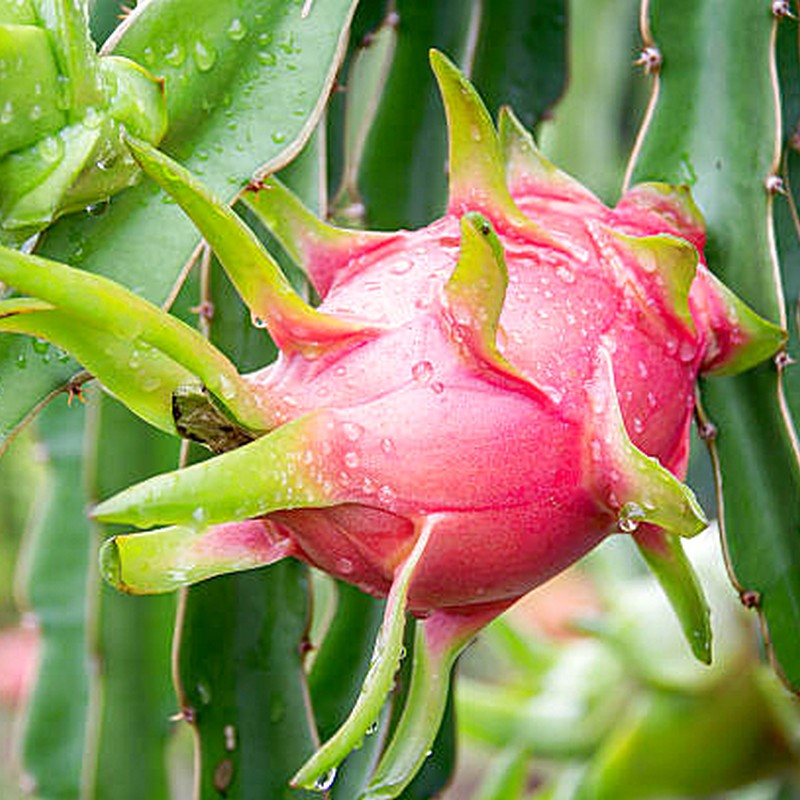
Label: Mature Dragon Fruit